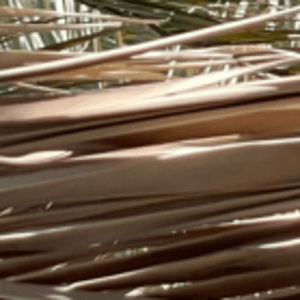
Label: Potassium Deficiency